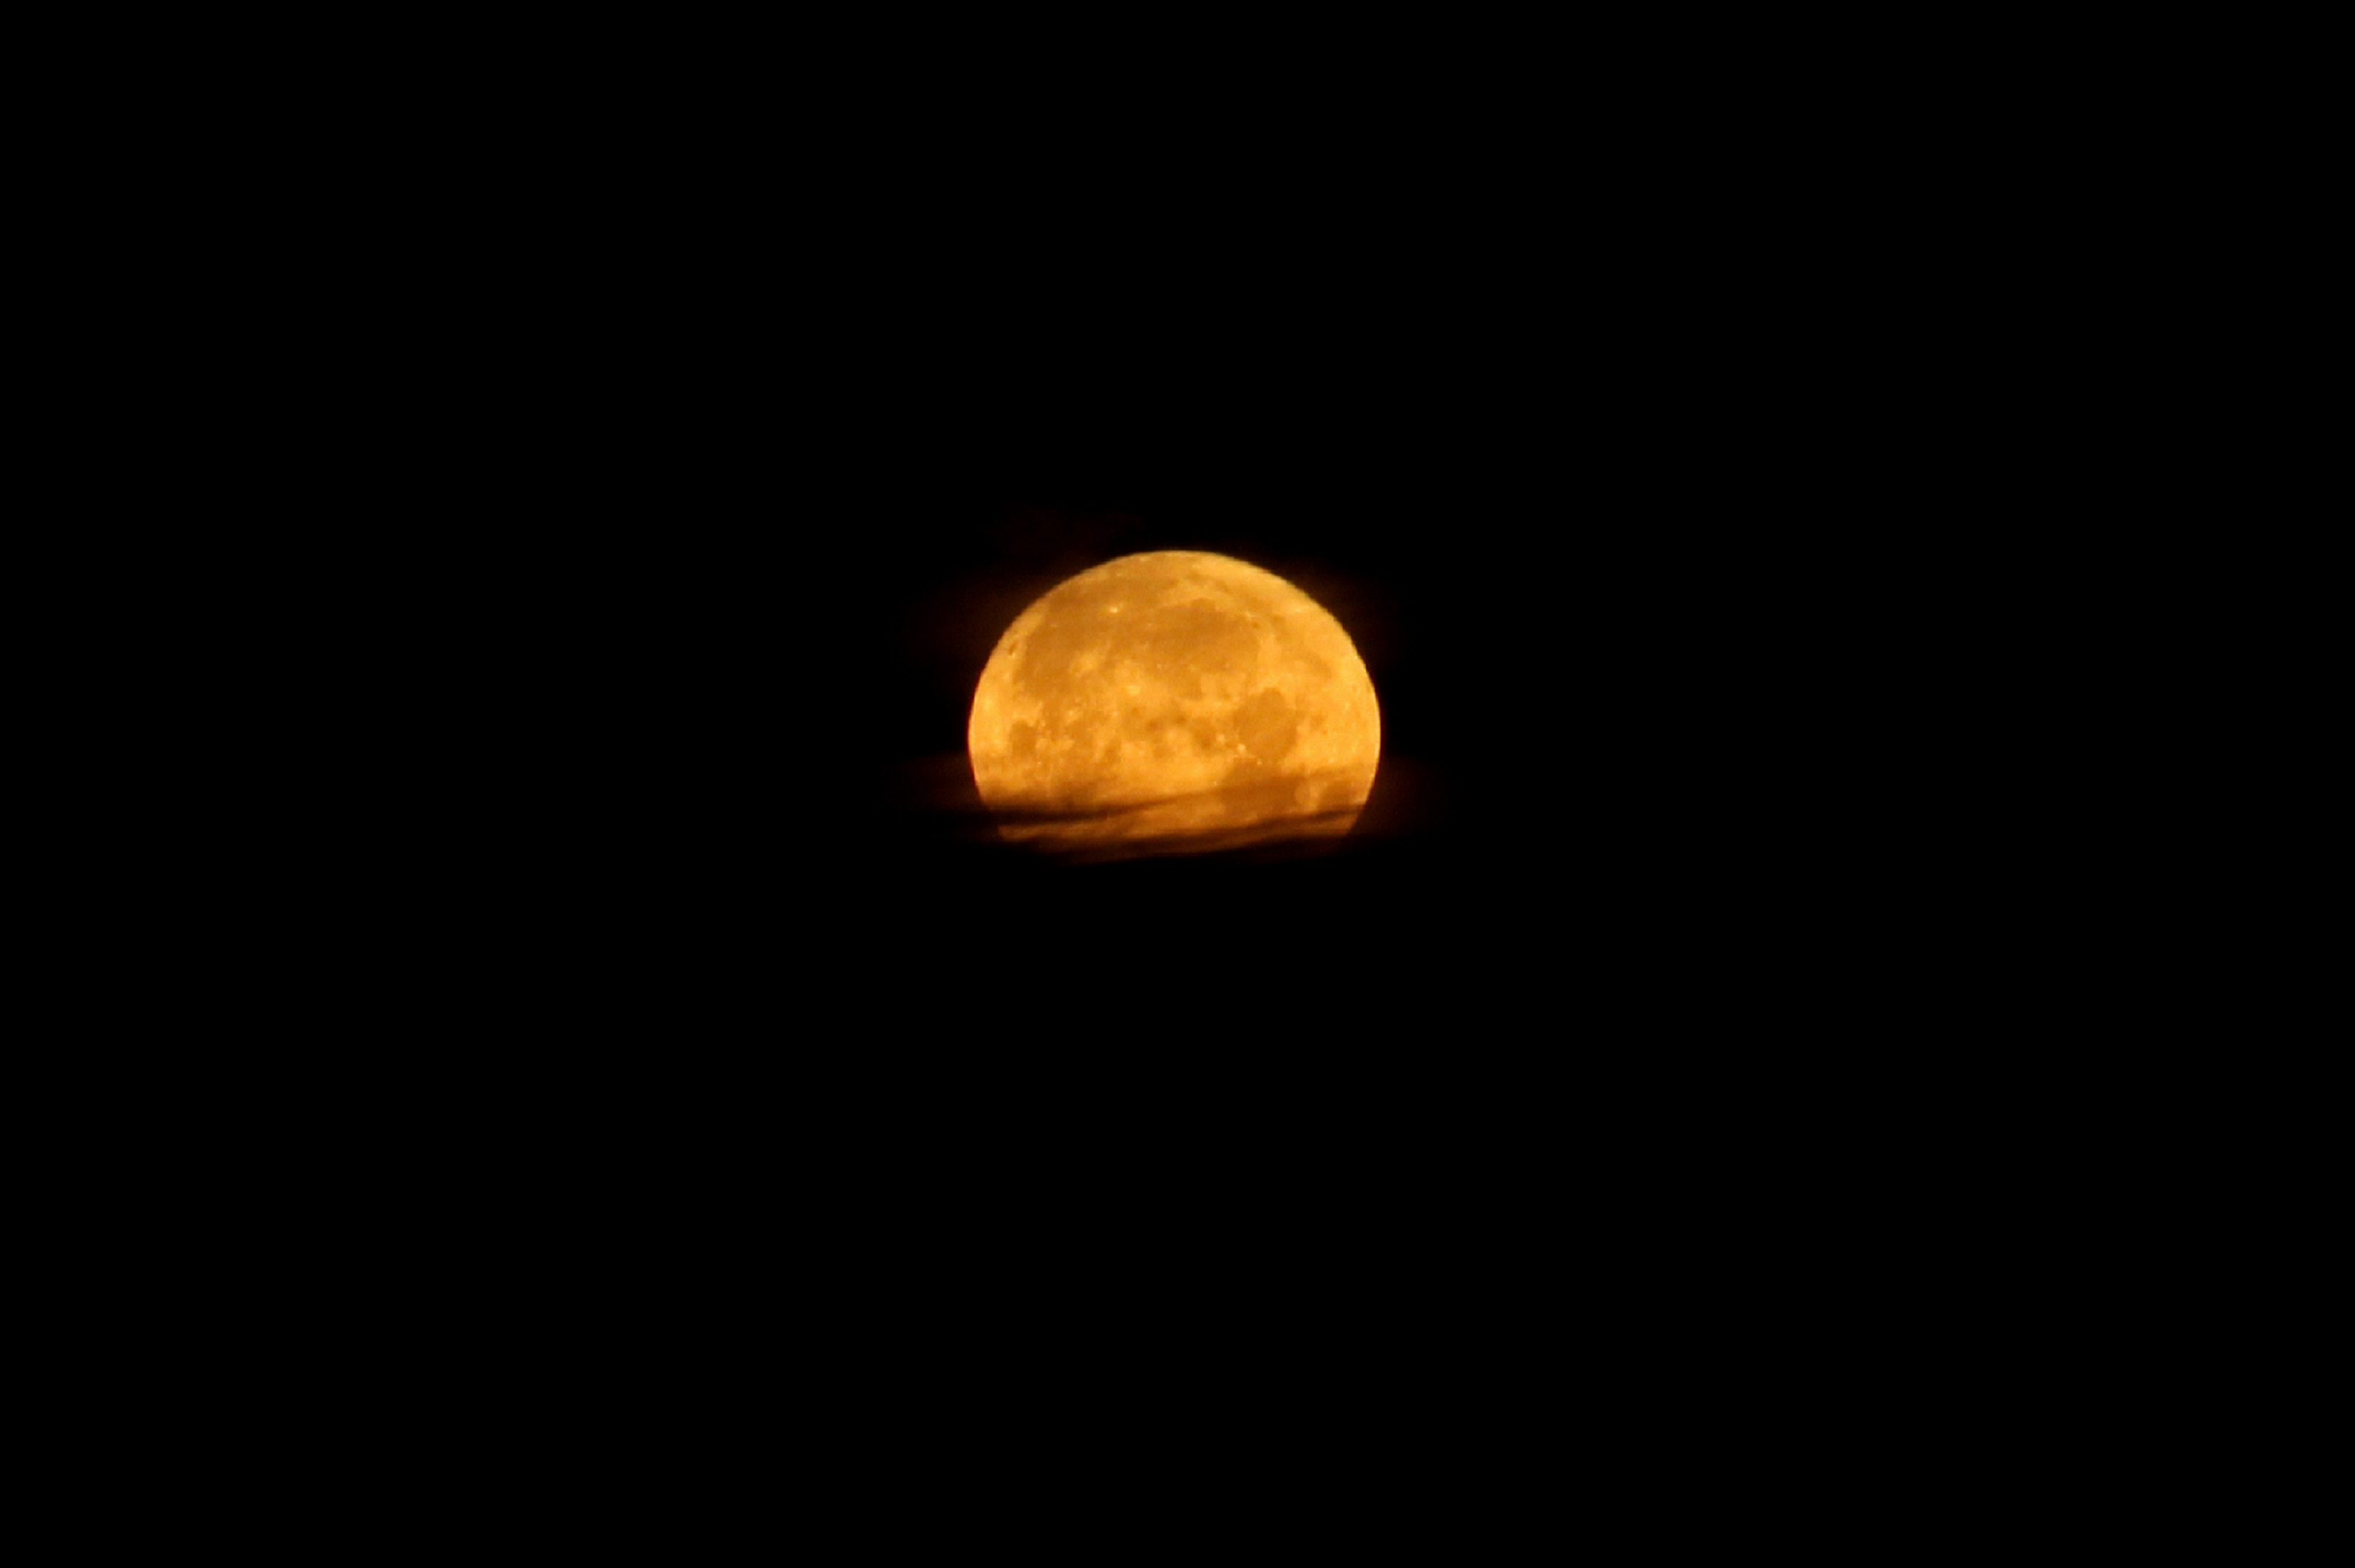
landscape, horizon, sky, night, black, full moon, moonlight, outdoors, clouds, event, orb, lunar eclipse, celestial event